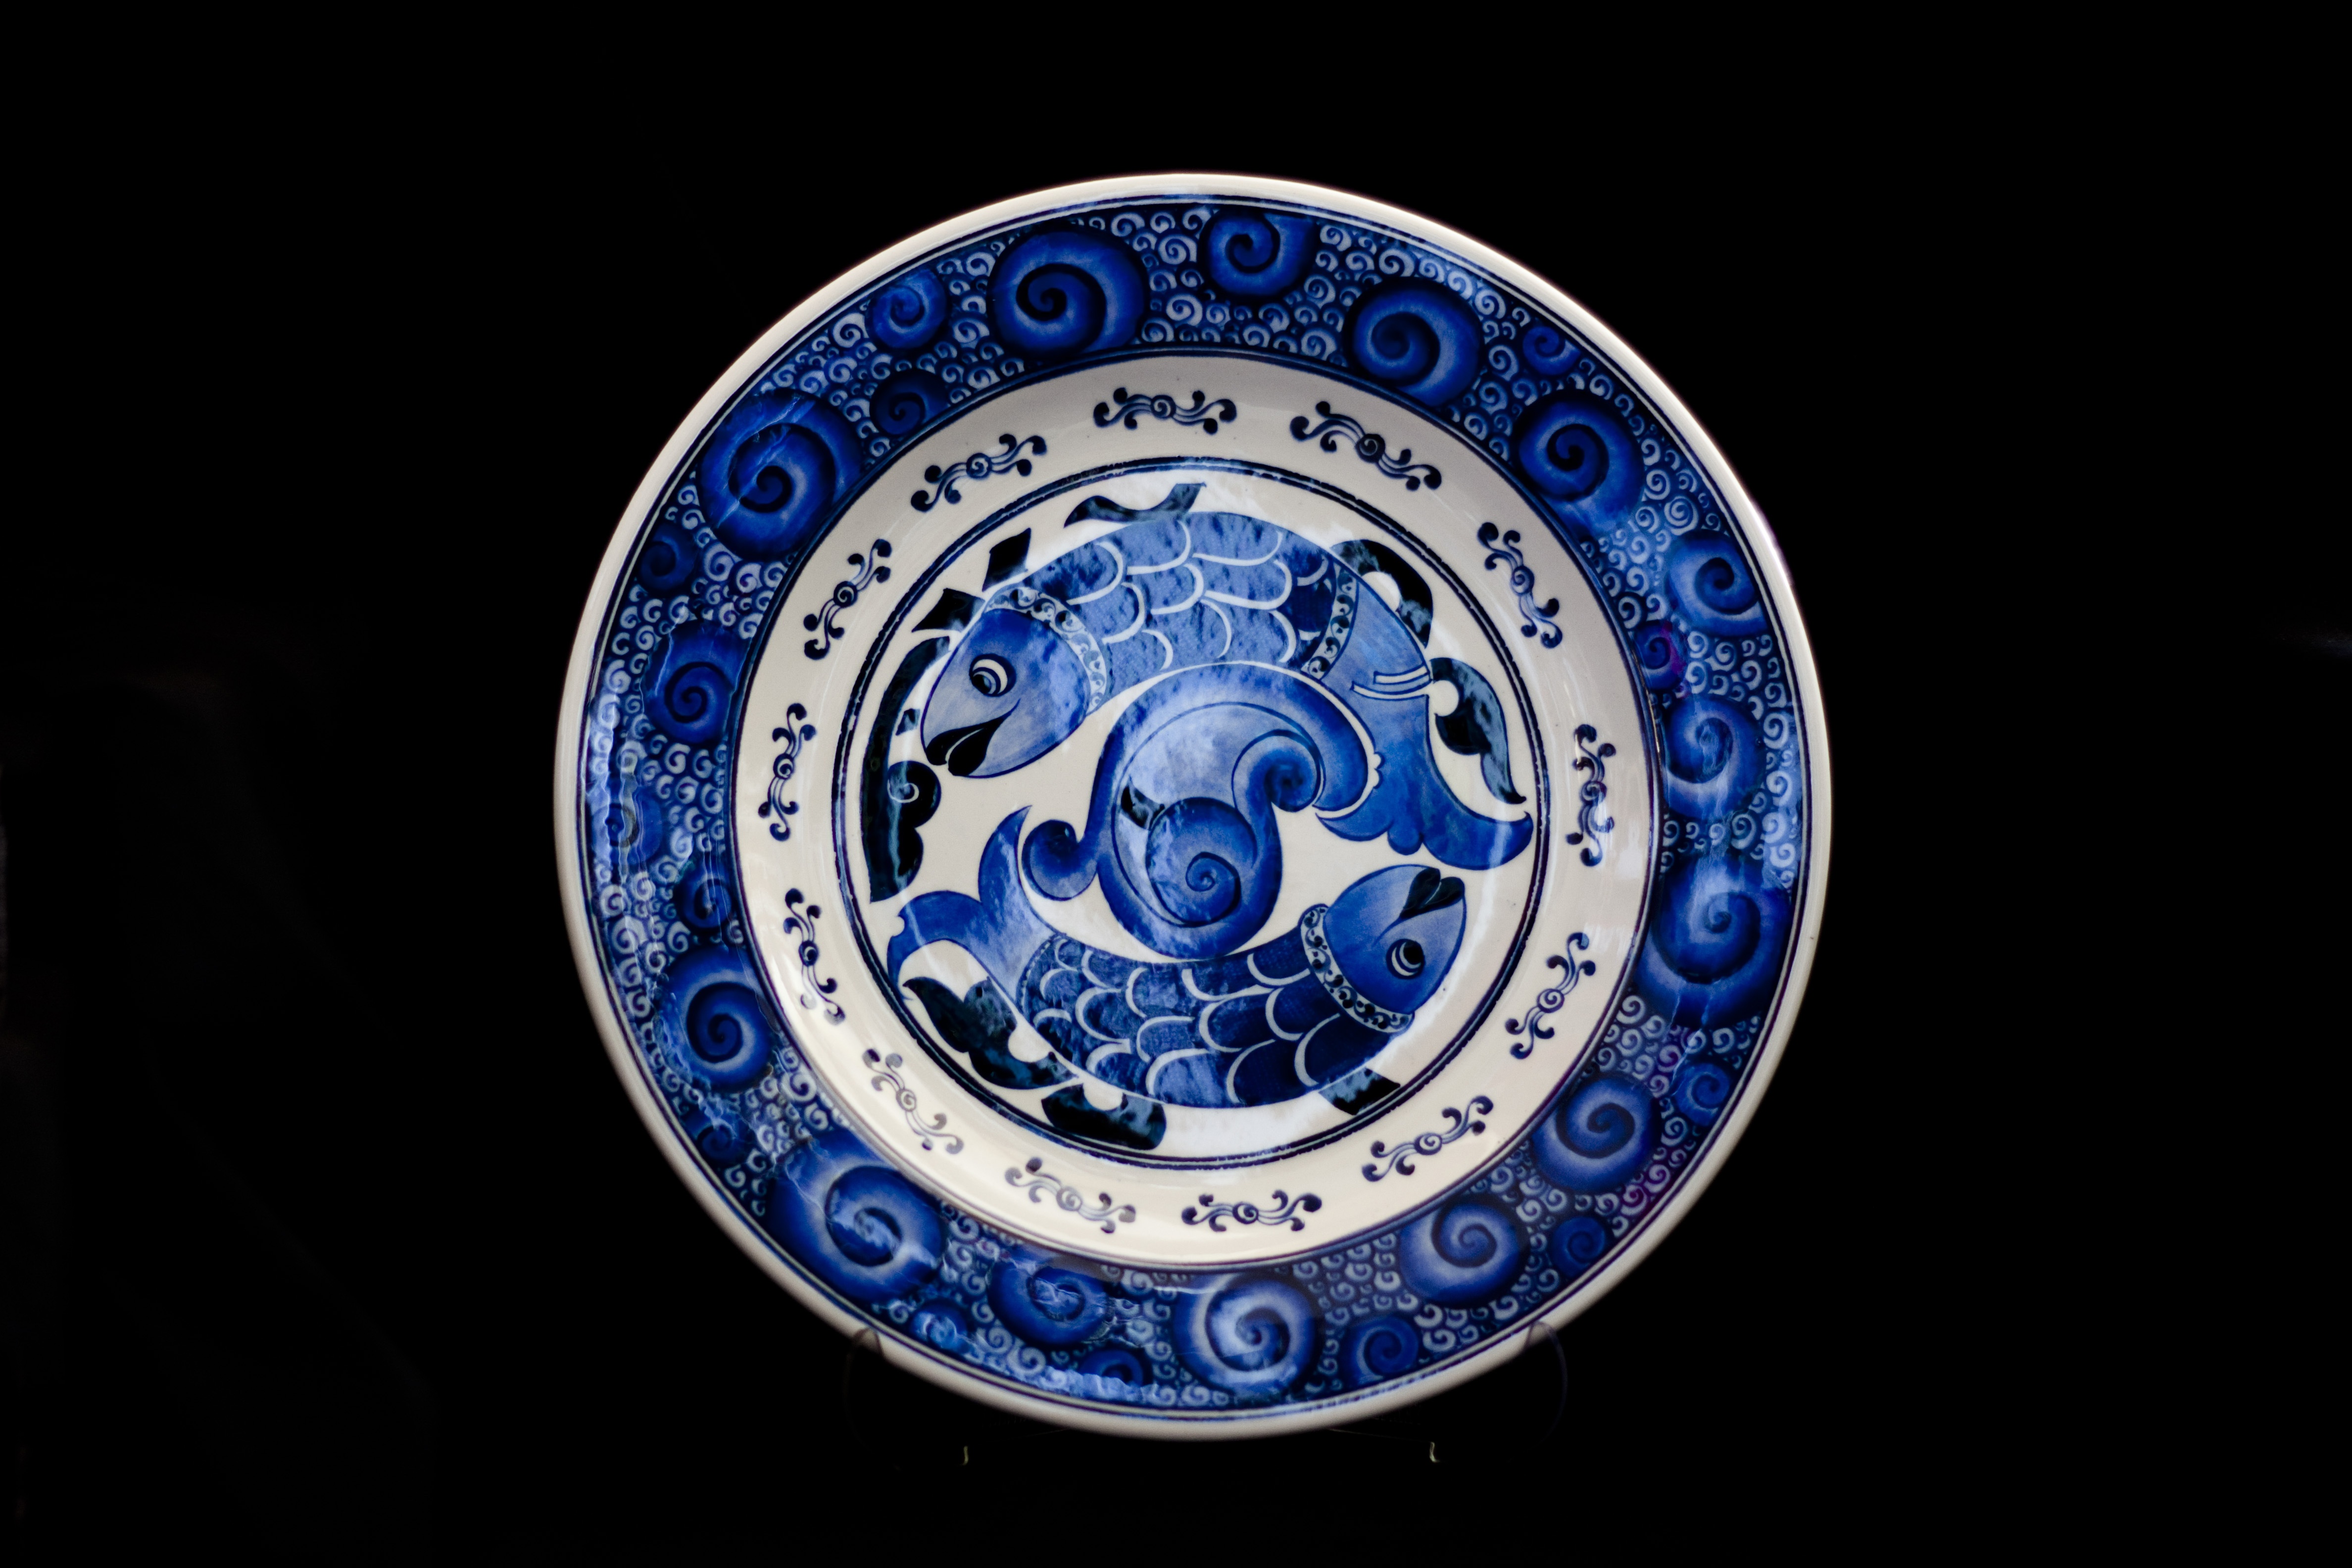
ceramic, plate, tile, blue, circle, earth, turkey, handicrafts, increased, dishware, blue and white porcelain, atalay melahat glow, hare tile